Mark Oliphant

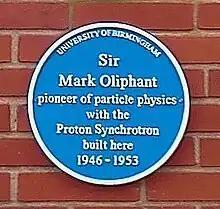
The University of Birmingham – Poynting Physics Building – blue plaque

In 1938, Oliphant became involved with the development of radar, then still a secret. While visiting prototype radar stations, he realised that shorter-wavelength radio waves were needed urgently, especially if there was to be any chance of building a radar set small enough to fit into an aircraft. In August 1939, he took a small group to Ventnor, on the Isle of Wight, to examine the Chain Home system first hand. He obtained a grant from the Admiralty to develop radar systems with wavelengths less than ; the best available at the time was .